Francisco Estévanez Rodríguez

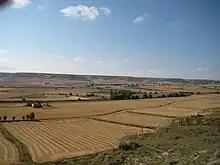
wheat fields, Castile

In the spring of 1930, shortly after the fall of Primo de Rivera, Estévanez assumed a more active political stance. In line with recommendations of the primate Pedro Segura (whom he knew from Segura's Burgos archbishopric term of 1926–1927) and in co-operation with the Burgos archbishop he tried to mount a grand Catholic provincial political organization, "unión habitual fuera de partidos y a los fines unicamente de la Religión y de la Patria". Nothing came out of these schemes; also their scaled-down version, a temporary general alliance possibly centered around the Integrist nucleus failed to materialize. In late 1930 and early 1931 he seemed already focused merely on reconstruction of the Integrist structures, e.g. lobbying with Segura about clerical subscriptions to "El Siglo Futuro", and on general Catholic propaganda.